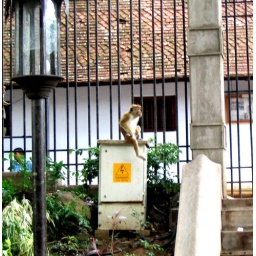
A monkey relaxing on a power box in Kandy, Sri Lanka